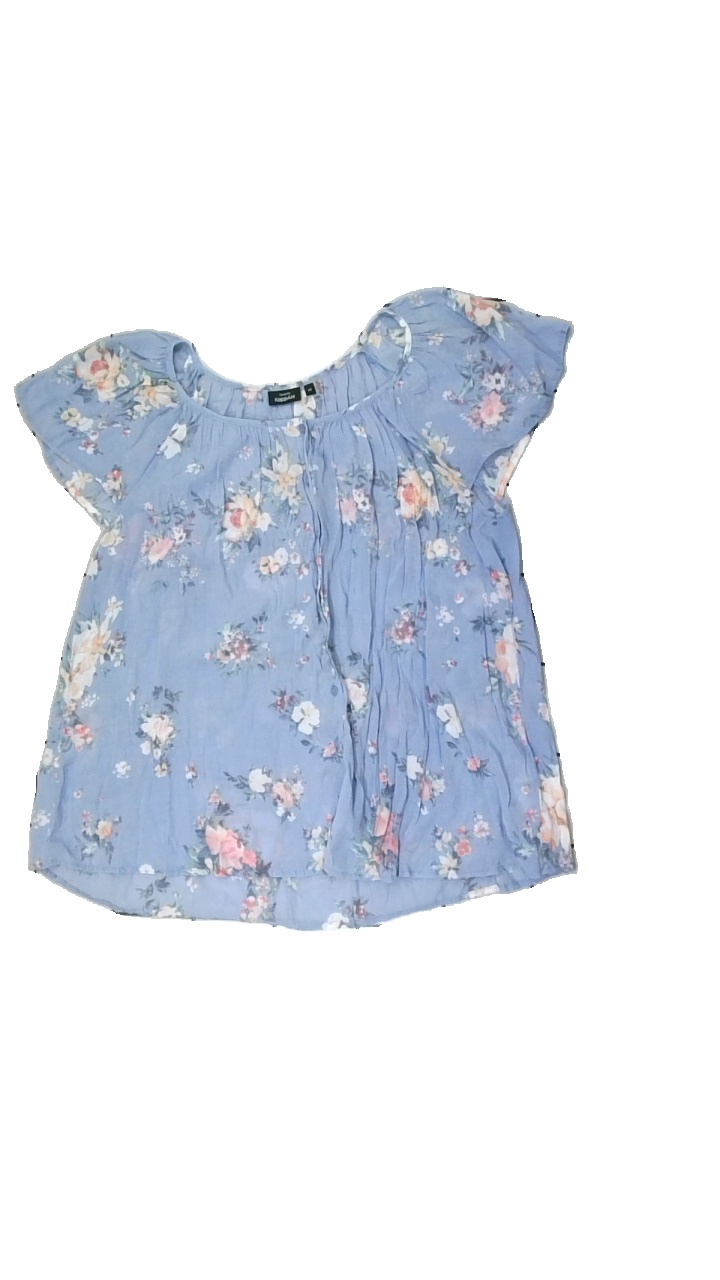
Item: Blouse (Ladies)
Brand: Kappahl
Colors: Blue, Pink, Green, Multicolor
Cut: Regular, Loose
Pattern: Floral print
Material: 78% viscose, 22% polyester
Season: All
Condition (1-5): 3
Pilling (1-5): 4
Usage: Reuse
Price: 50-100